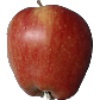
Label: Apple Red 1